Airsoft

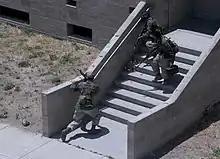
U.S. Marines during an airsoft match conducted for training at Marine Corps Base Camp Pendleton in 2009

In the United Kingdom, most Airsoft guns are classified as realistic imitation firearms or RIFs. The sale, manufacture, or importation (but not gifting) of these is illegal under the Violent Crime Reduction Act 2006. A defence is allowed for selling for specific purposes including airsoft skirmishing.